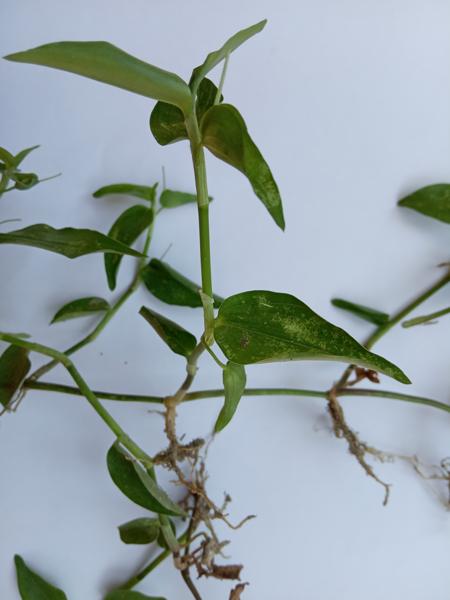
Weed species: Commelina benghalensis